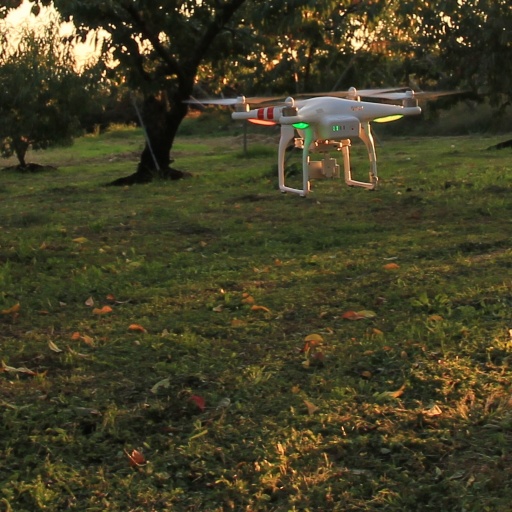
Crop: grape